H.D.

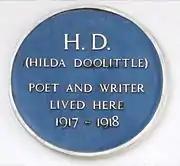
A commemorative plaque at 44 Mecklenburgh Square in London

Poetry and novella cycles are a feature of H.D.'s early 1920s writing. The first, "Magna Graeca", consists of the poems "Palimpsest" (1921) and "Hedylus" (1928), which use classical settings to explore the role of a poet, particularly a female poet's value in a patriarchal literary culture. The following cycles, "HERmione", "Bid Me to Live", "Paint It Today", and "Asphodel" are largely autobiographical and preoccupied with the development of the female artist and the conflict between heterosexual and lesbian desire. The novellas "Kora and Ka" and "The Usual Star" from the "Borderline" cycle were published in 1933, followed by "Pilate's Wife", "Mira-Mare" and "Nights".